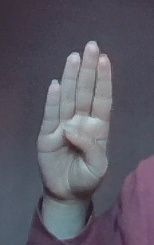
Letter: kaaf